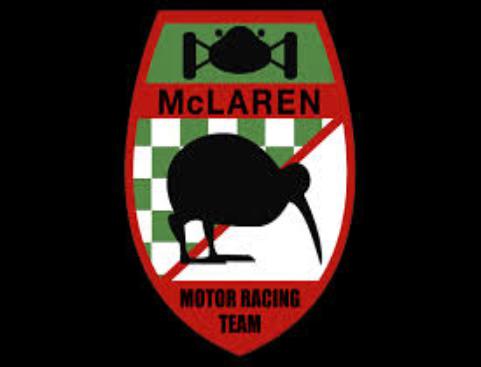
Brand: mclaren
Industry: Transportation